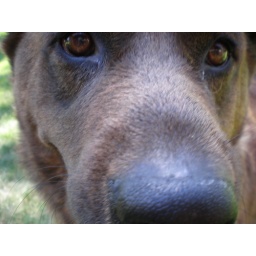
I like the little reflections of the side of the house with the grass in his eyes.